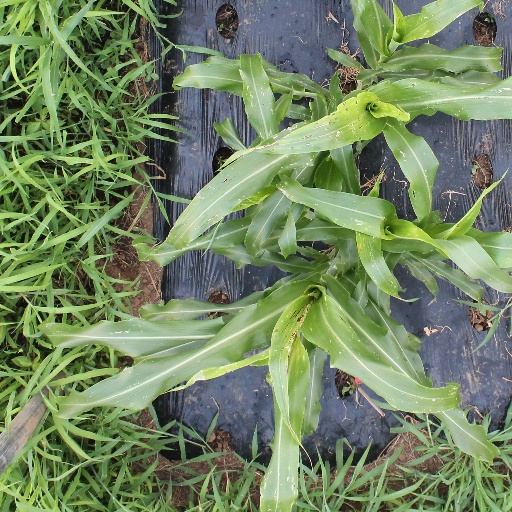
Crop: sorghum